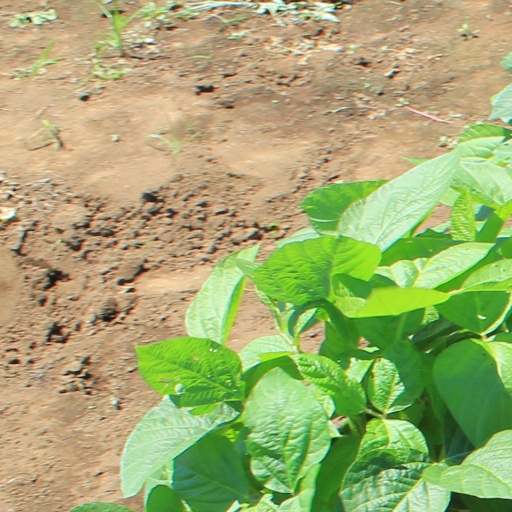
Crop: soybean